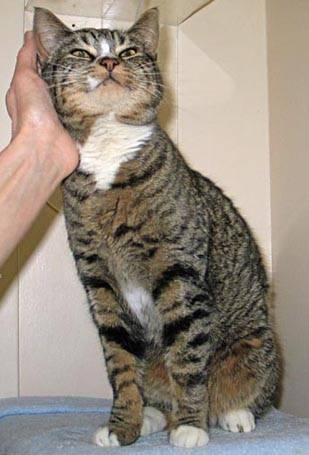
cat